Eric Lynch

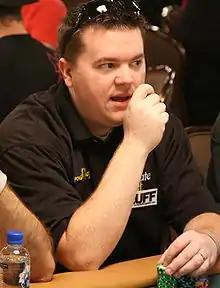
Lynch at the 2008 World Series of Poker

Eric Lynch (born October 20, 1978, in St. Louis, Missouri) is a professional poker player.